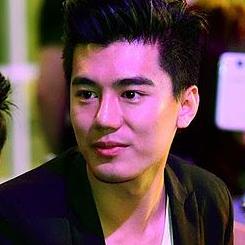
Age: 20